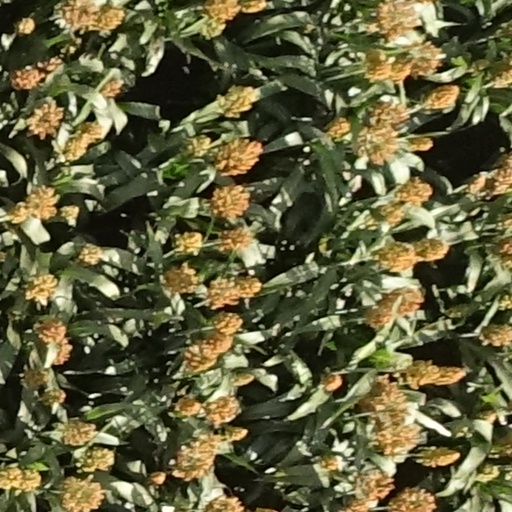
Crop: sorghum